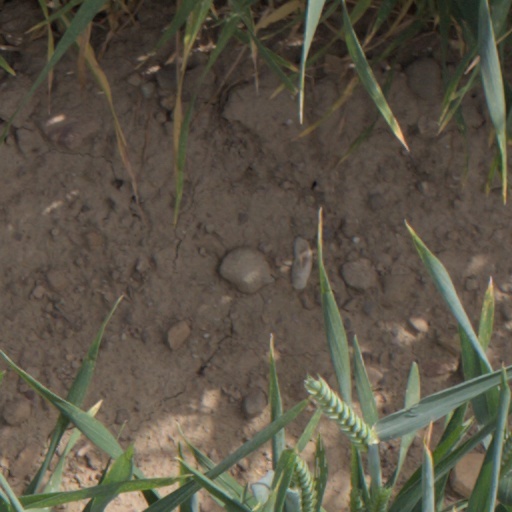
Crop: wheat